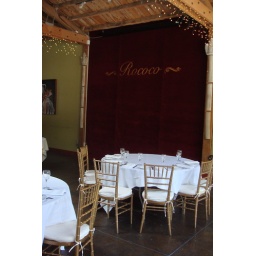
we would sit in front of that red sign